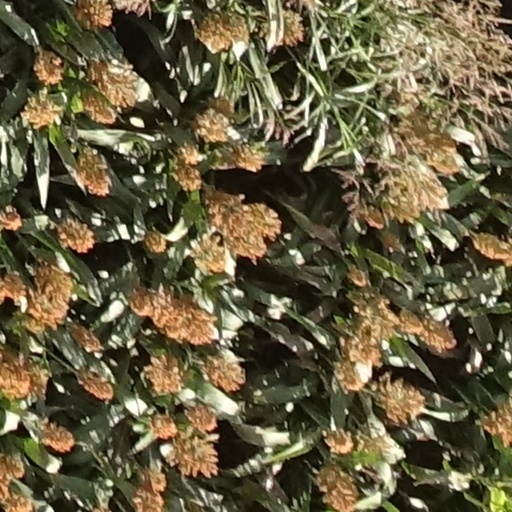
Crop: sorghum